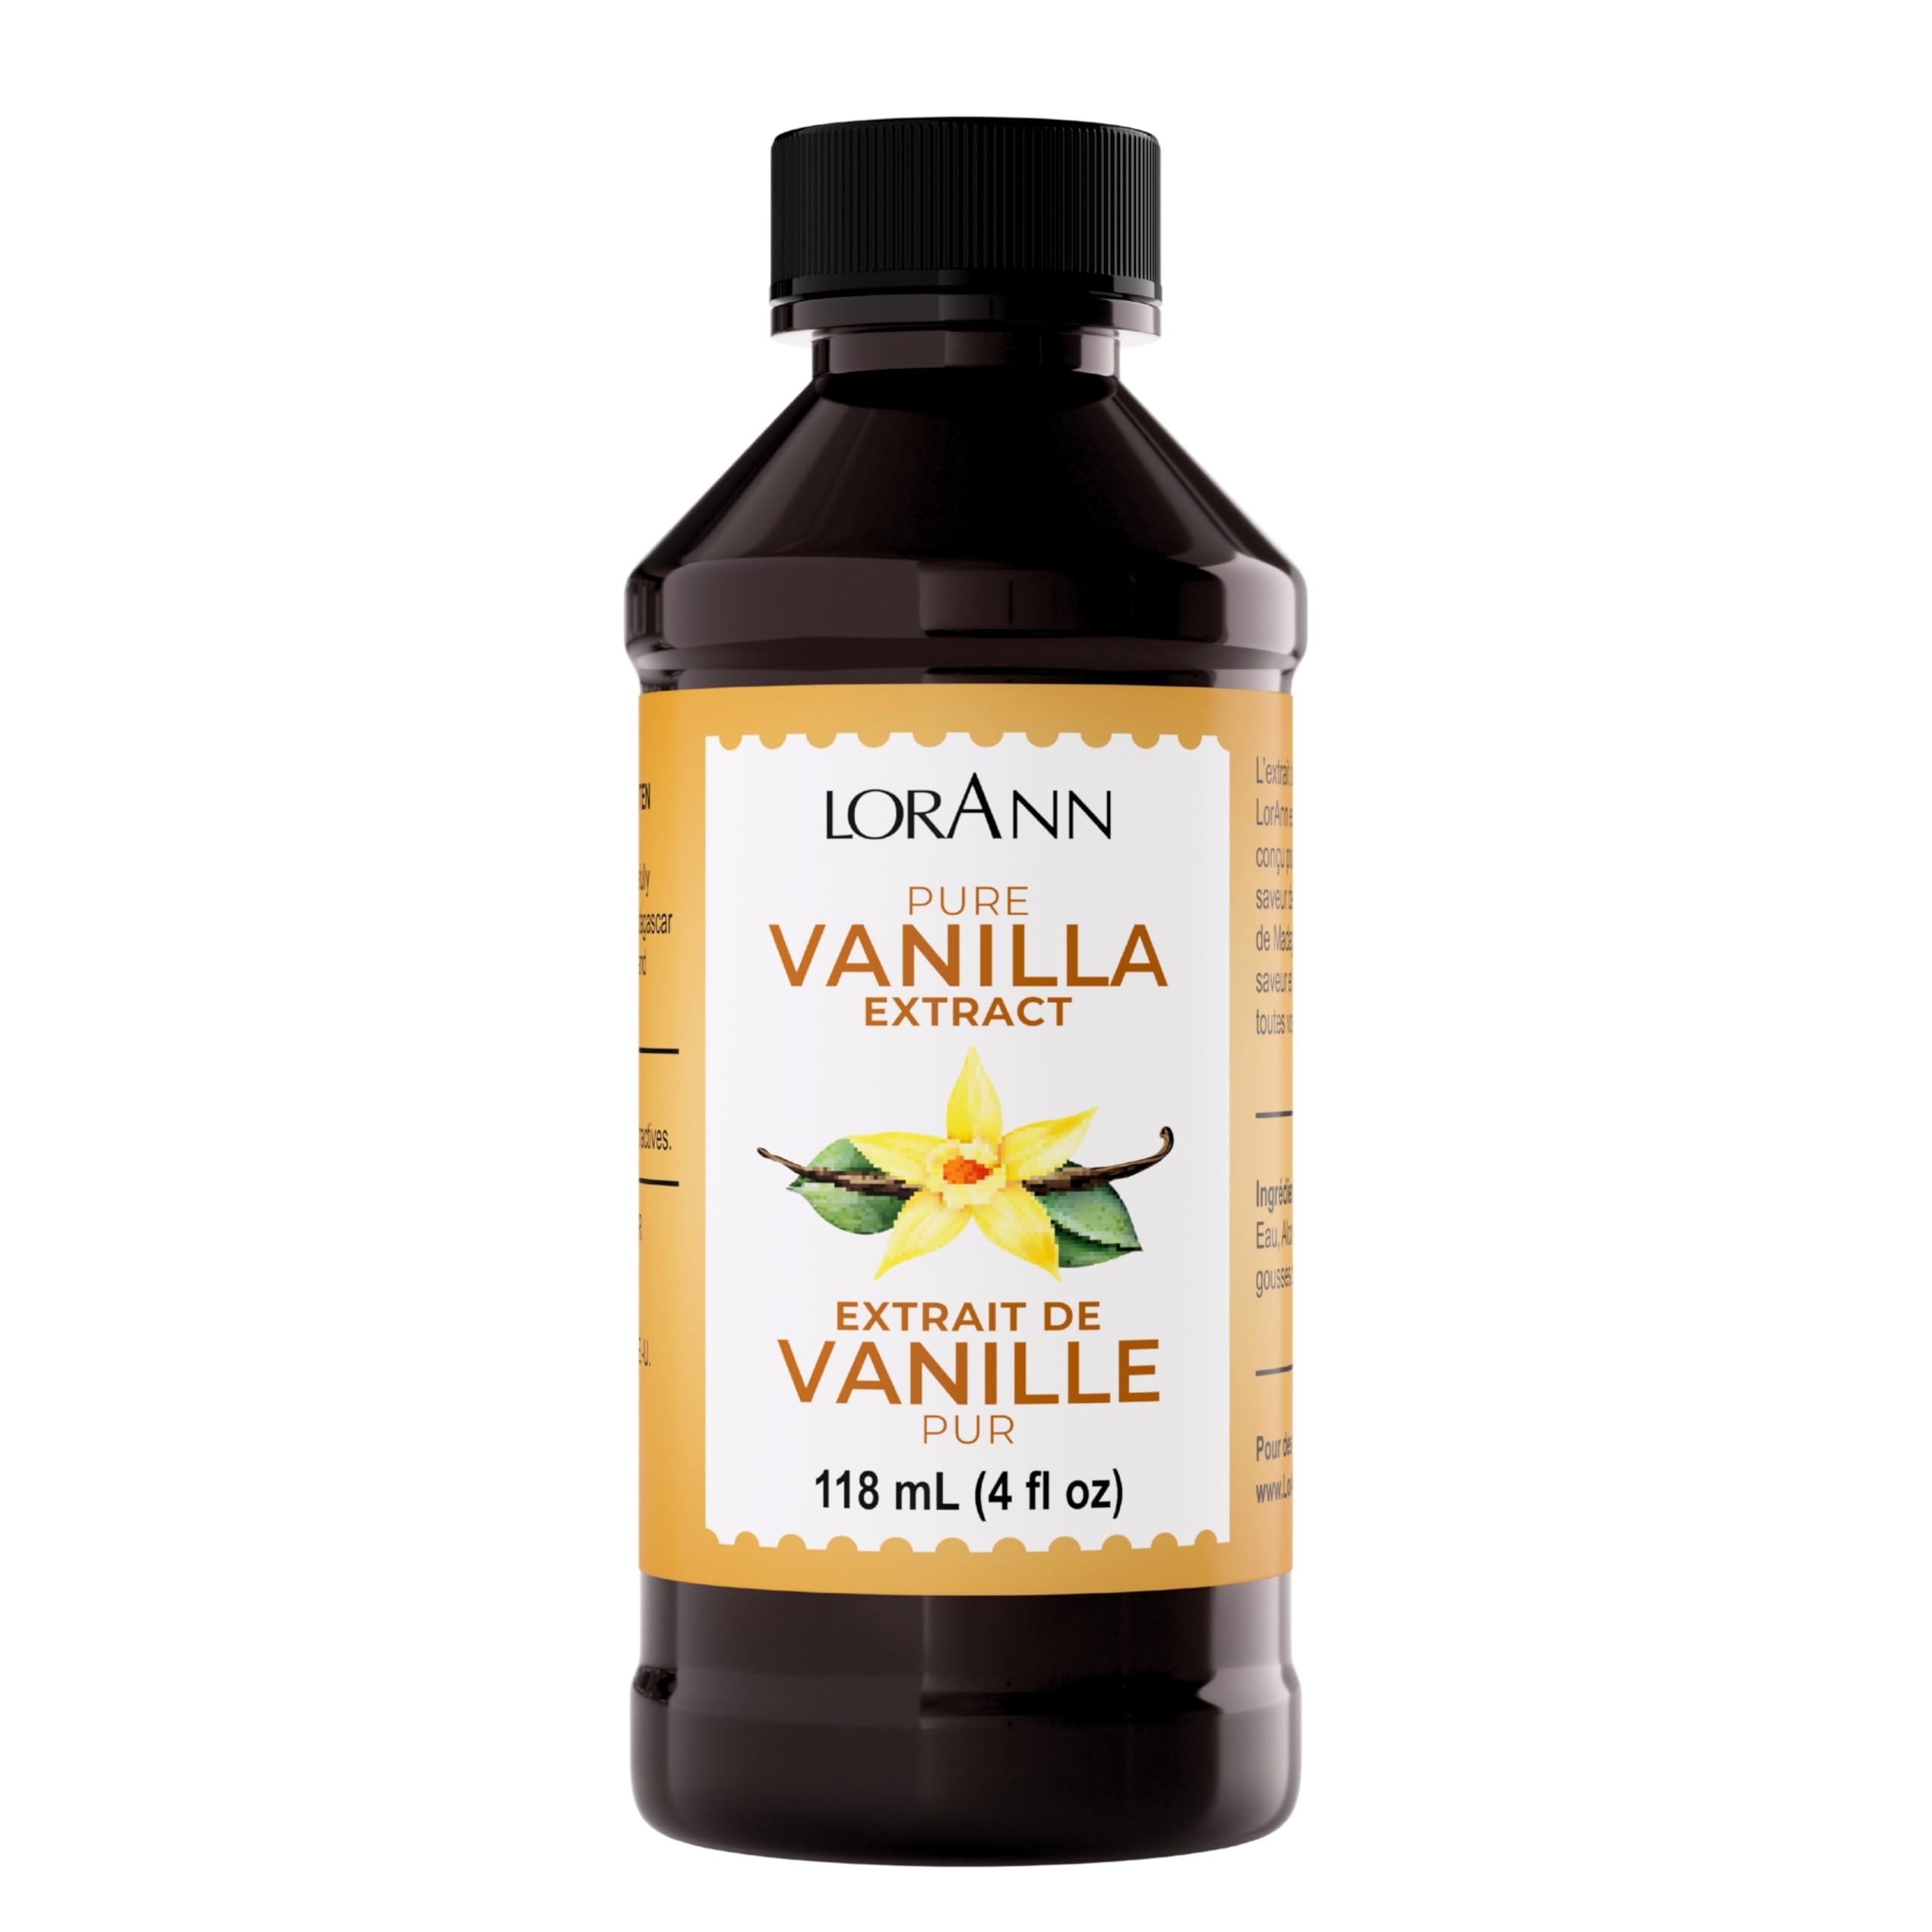
Item Name: LorAnn Pure Vanilla Extract 4 ounce bottle
Bullet Point 1: LorAnn’s finest Pure Vanilla Extract uses only the best vanilla beans grown on the islands of Madagascar. Also known as "bourbon vanilla", these beans are aged to perfection on the vine to produce a rich, creamy, smooth flavor that blends beautifully with a variety of food.
Bullet Point 2: Lkosher - Gluten Free - Natural - Made in USA
Product Description: Stronger than your typical extract
Value: 1.0
Unit: Count

Price: 13.37